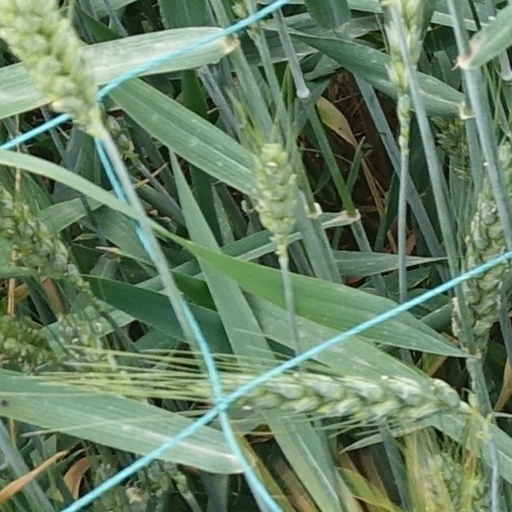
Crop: wheat